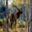
Label: deer